Ethan Galbraith

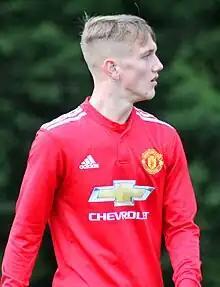
Galbraith playing for Manchester United U18s in 2017

Ethan Stuart William Galbraith (born 11 May 2001) is a Northern Irish professional footballer who plays as a central midfielder for Championship club Swansea City and the Northern Ireland national team.